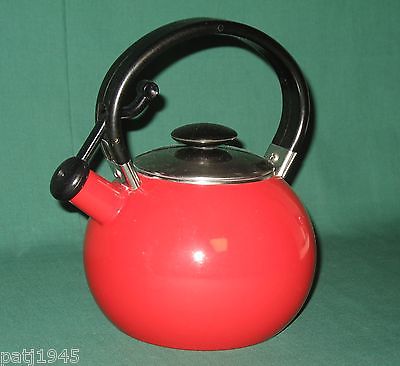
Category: kettle